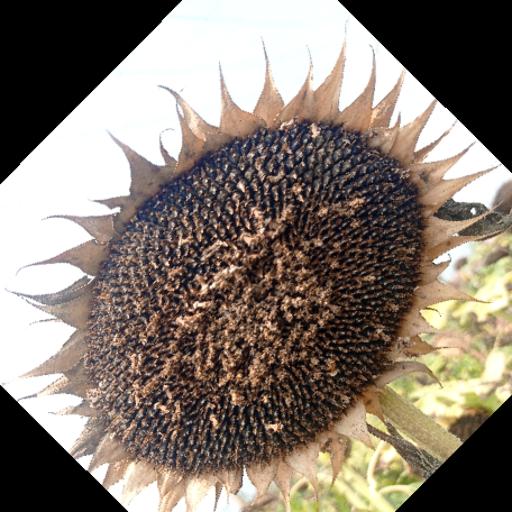
Label: Gray_mold